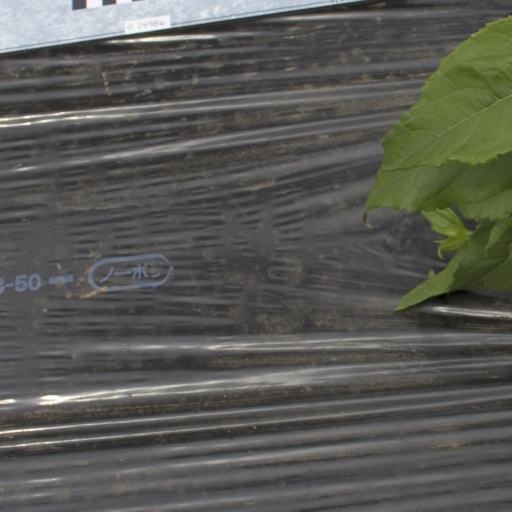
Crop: Jerusalem artichoke